Spain

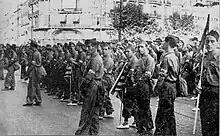
Republican volunteers at Teruel, 1936

The decline culminated in a controversy over succession to the throne which consumed the first years of the 18th century. The War of the Spanish Succession was a wide-ranging international conflict combined with a civil war, and was to cost the kingdom its European possessions and its position as a leading European power.